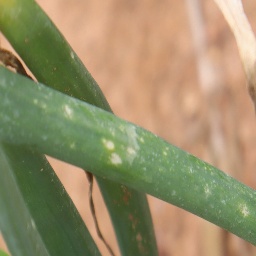
Label: Iris yellow virus